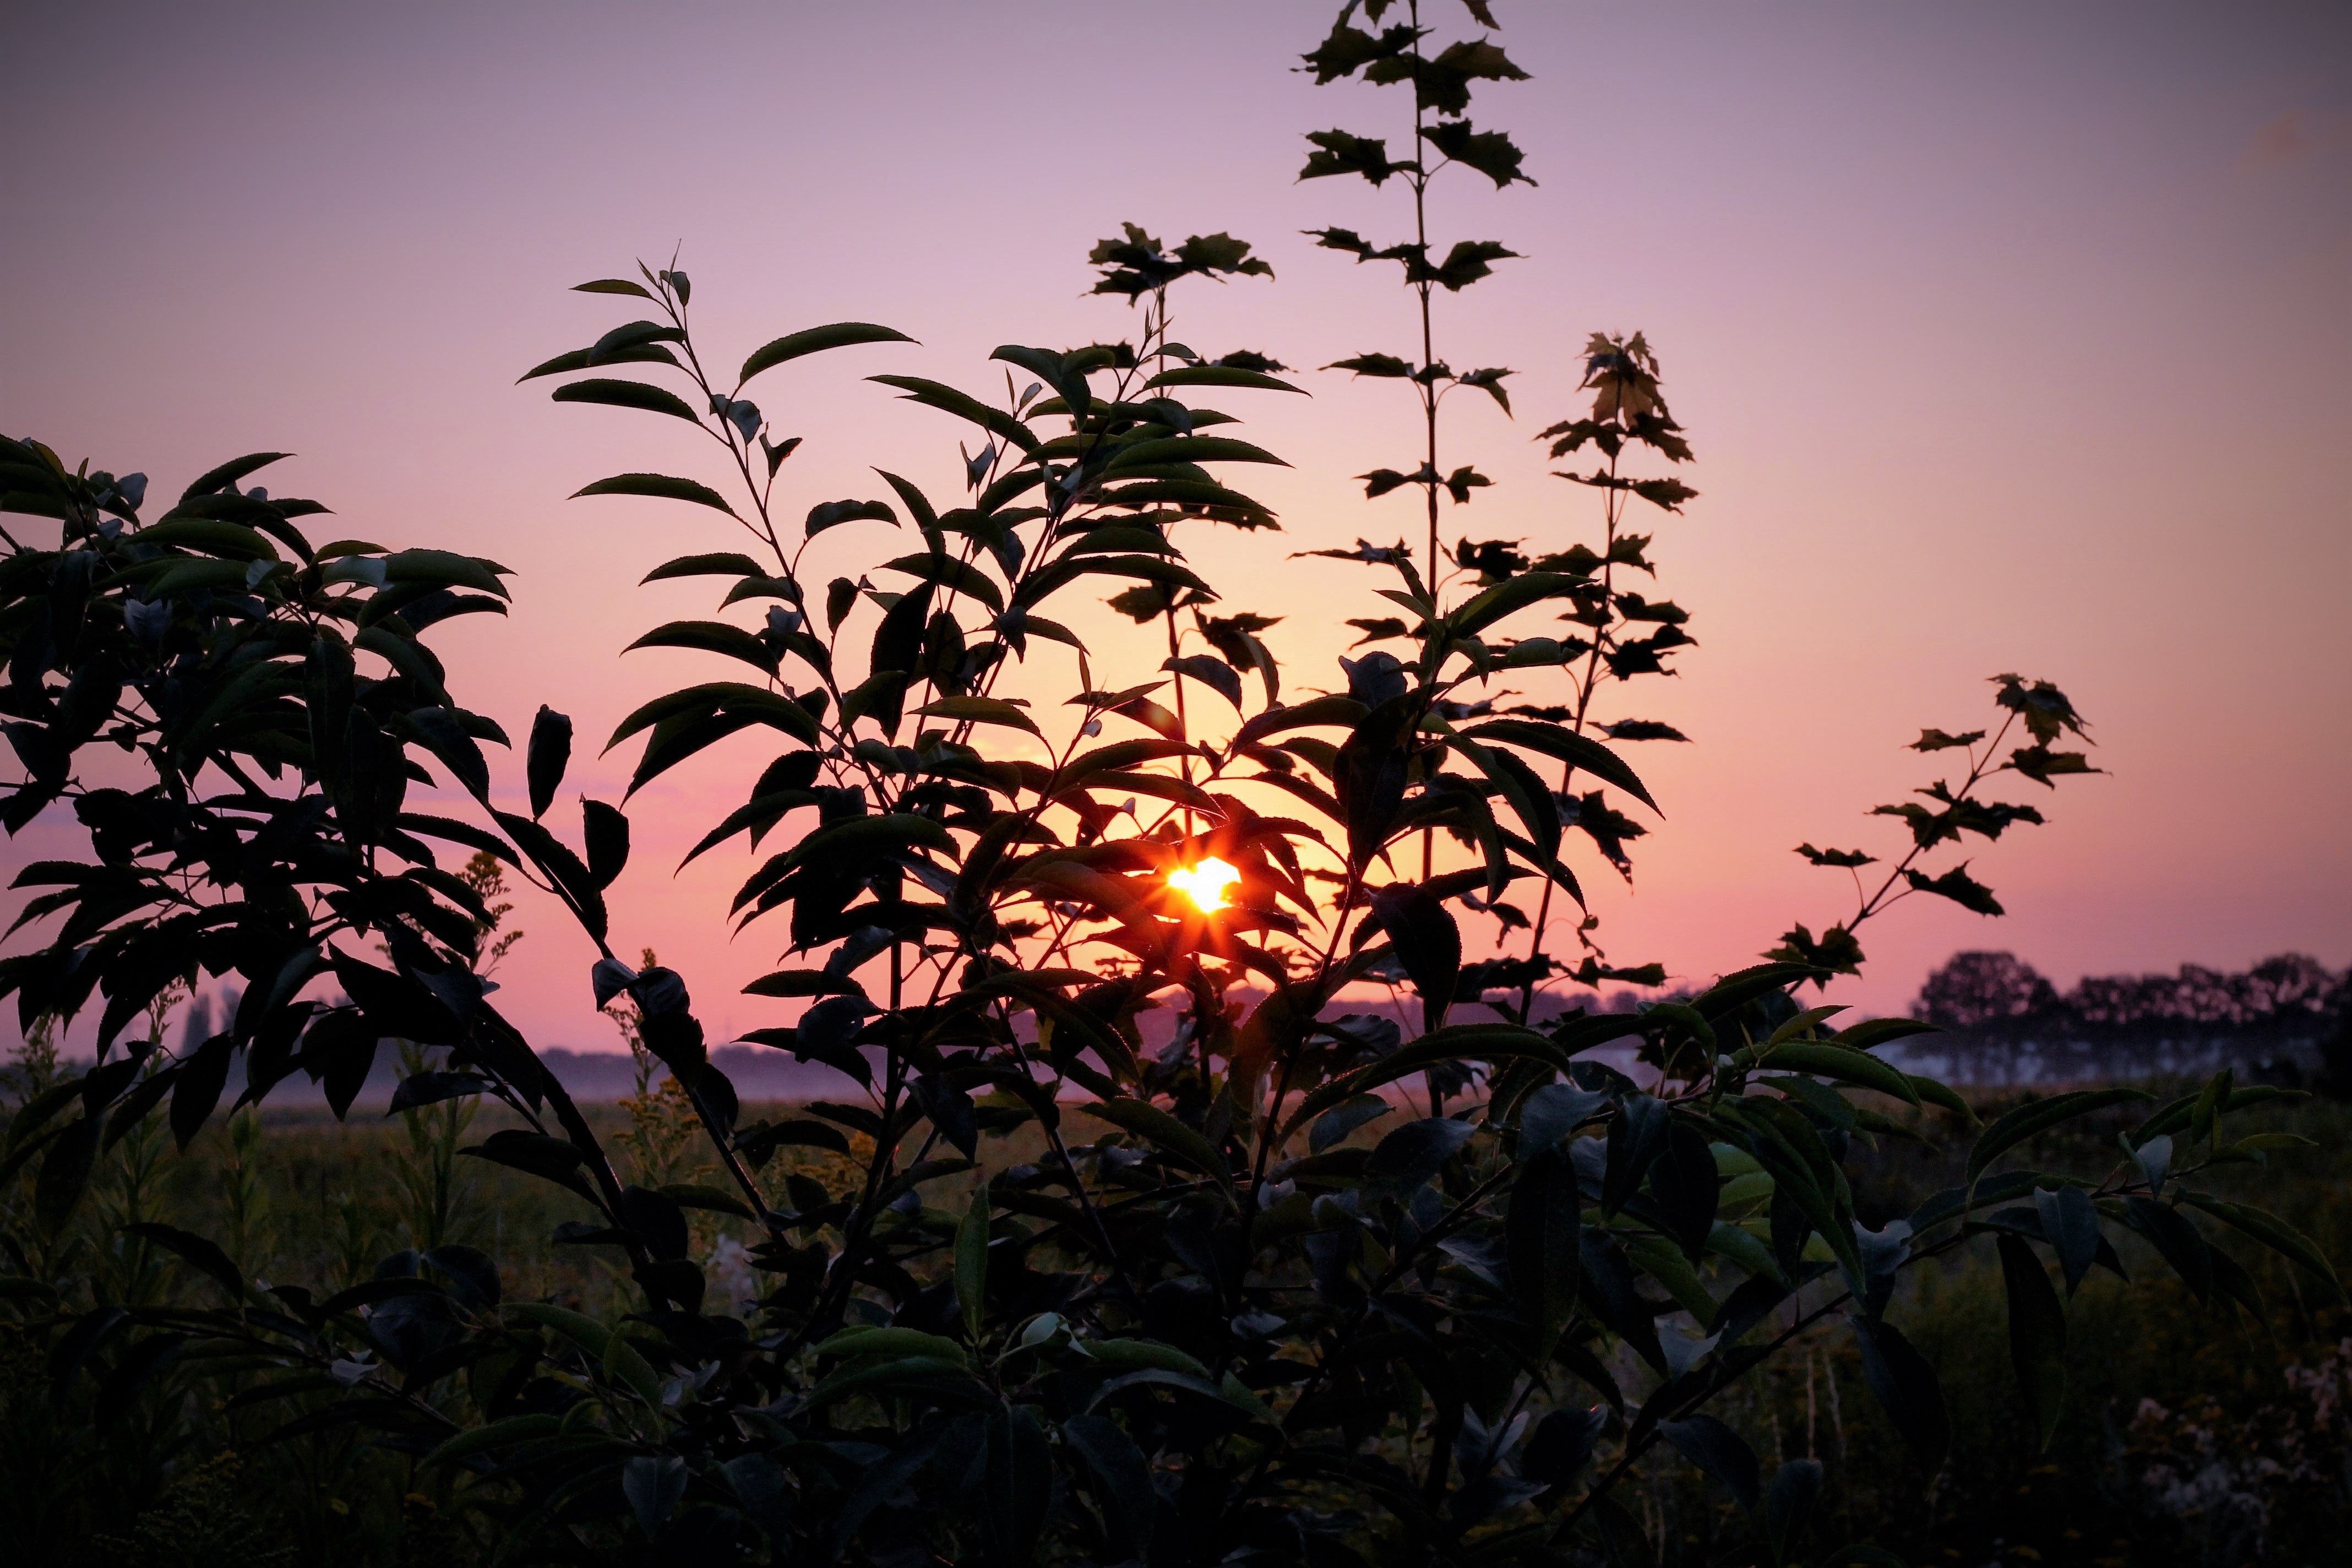
tree, nature, grass, branch, plant, sky, sunrise, sunset, sunlight, morning, leaf, flower, dawn, atmosphere, dusk, evening, orange, autumn, romantic, yellow, flora, savanna, clouds, mood, idyll, morgenstimmung, grasses, back light, woody plant, arecales